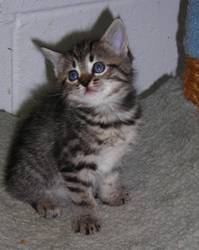
Label: cat